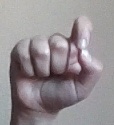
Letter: fa